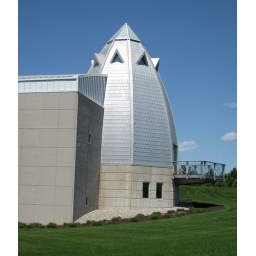
The Integrated Architecture office building near Grand Rapids, Michigan